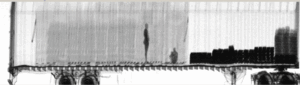
Gammastråling / Anvendelser
VACIS scanning af en lastbil container med gammastråler.
Gammastråling er den mest energirige form for elektromagnetisk stråling i det elektromagnetiske spektrum. Gammastråling har derfor en bølgelængde der er mindre, og en frekvens som er højere, end al anden elektromagnetisk stråling. Den dannes ofte under mange kerne- eller subatomare processer, herunder elektron-positron annihilation og radioaktivitet. Som al anden elektromagnetisk stråling kan gammastråling - jævnfør partikel-bølge dualiteten - beskrives og opfattes som både elektromagnetiske bølger og partikler.